Writers SA

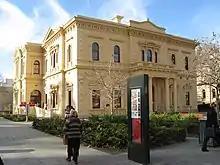
SLSA Institute building

Writers SA, registered as SA Writers' Centre Inc. and formerly known as the South Australian Writers' Centre (SAWC) and also known as the SA Writers Centre, is a resource centre for writers located in Adelaide, South Australia. Established in 1985, it was the first such centre in Australia. Its newsletter for members, produced from 1997 to 2014, was called Southern Write.